David Bernhardt

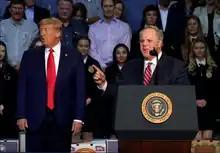
Bernhardt as secretary of the interior and President Trump in Bakersfield, California in February 2020

On January 2, 2019, Bernhardt became acting secretary of the interior, replacing Ryan Zinke. On February 4, 2019, Trump nominated Bernhardt to be Secretary of the Interior. He was confirmed by the Senate on April 11, 2019, by a vote of 56 to 41.